Shivaji Engineering College, Akola

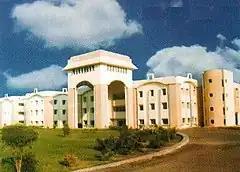
Shri Shivaji Institute of Engineering and Management Studies (SSIEMS) - Parbhani

Shri Shivaji Institute of Engineering and Management Studies at Parbhnani ("SSIEMS") is an engineering college in Parbhani district in Maharashtra, India. The college is located in the heart of the city on Vasmat road Highway (NH-22) in "Parbhani".